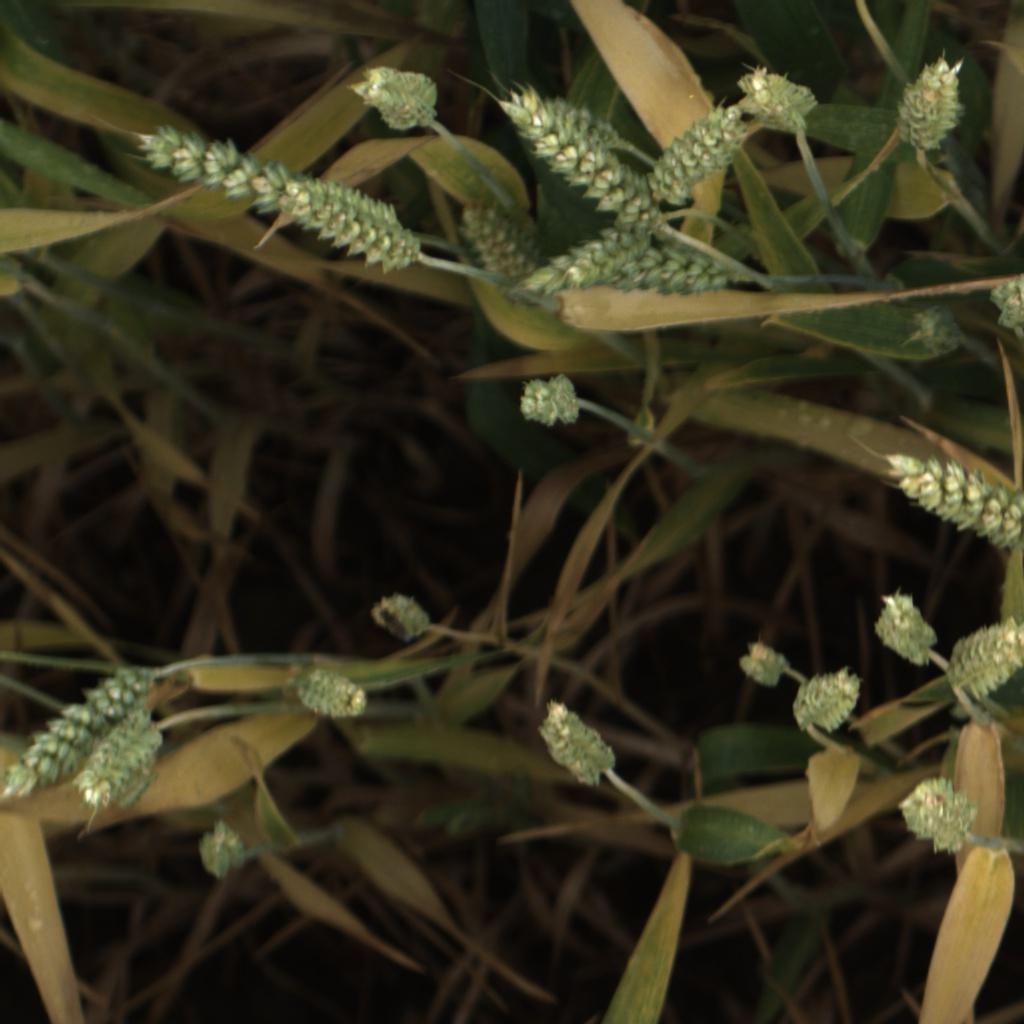
Country: UK
Location: Rothamsted
Wheat development stage: Filling - Ripening